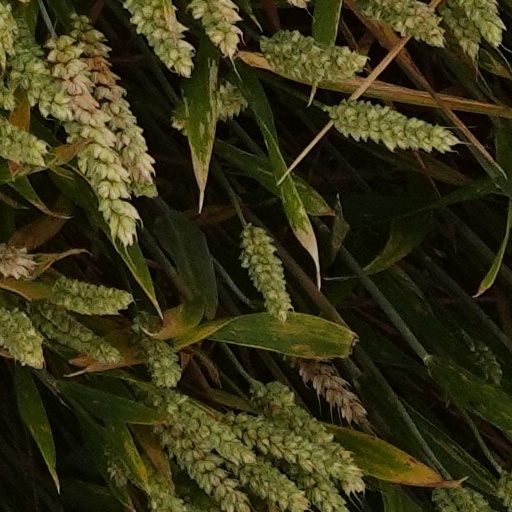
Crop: wheat